Italian opera

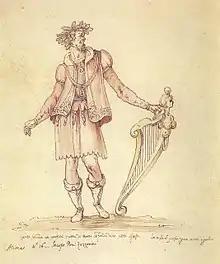
Jacopo Peri as Arion in "La pellegrina"

"Dafne" by Jacopo Peri was the earliest composition considered opera, as understood today. Peri's works, however, did not arise out of a creative vacuum in the area of sung drama. An underlying prerequisite for the creation of opera proper was the practice of monody. Monody is the solo singing/setting of a dramatically conceived melody, designed to express the emotional content of the text it carries, which is accompanied by a relatively simple sequence of chords rather than other polyphonic parts. Italian composers began composing in this style late in the 16th century, and it grew in part from the long-standing practice of performing polyphonic madrigals with one singer accompanied by an instrumental rendition of the other parts, as well as the rising popularity of more popular, more homophonic vocal genres such as the frottola and the villanella. In these latter two genres, the increasing tendency was toward a more homophonic texture, with the top part featuring an elaborate, active melody, and the lower ones (usually these were three-part compositions, as opposed to the four-or-more-part madrigal) a less active supporting structure. From this, it was only a small step to fully-fledged monody. All such works tended to set humanist poetry of a type that attempted to imitate Petrarch and his Trecento followers, another element of the period's tendency toward a desire for restoration of principles it associated with a mixed-up notion of antiquity.